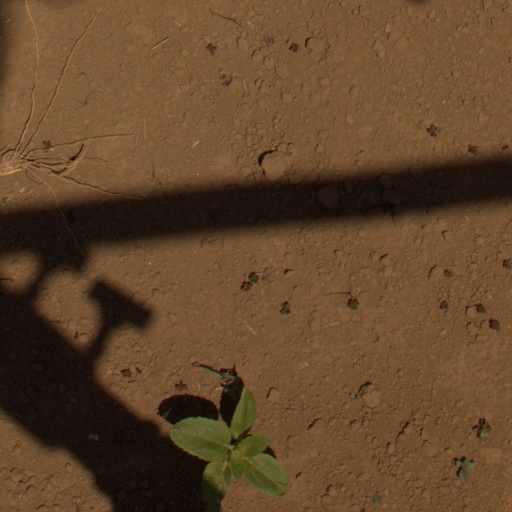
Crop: Jerusalem artichoke